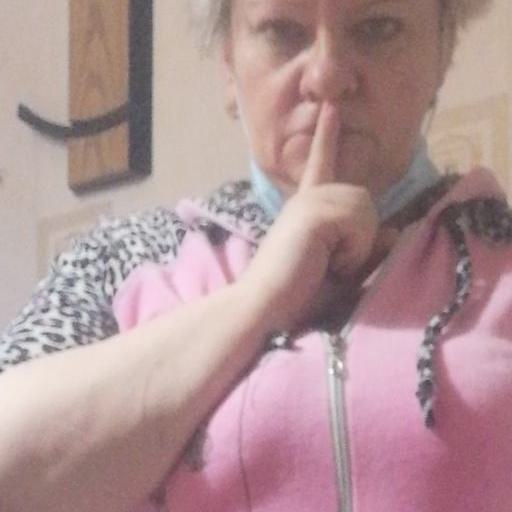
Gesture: mute